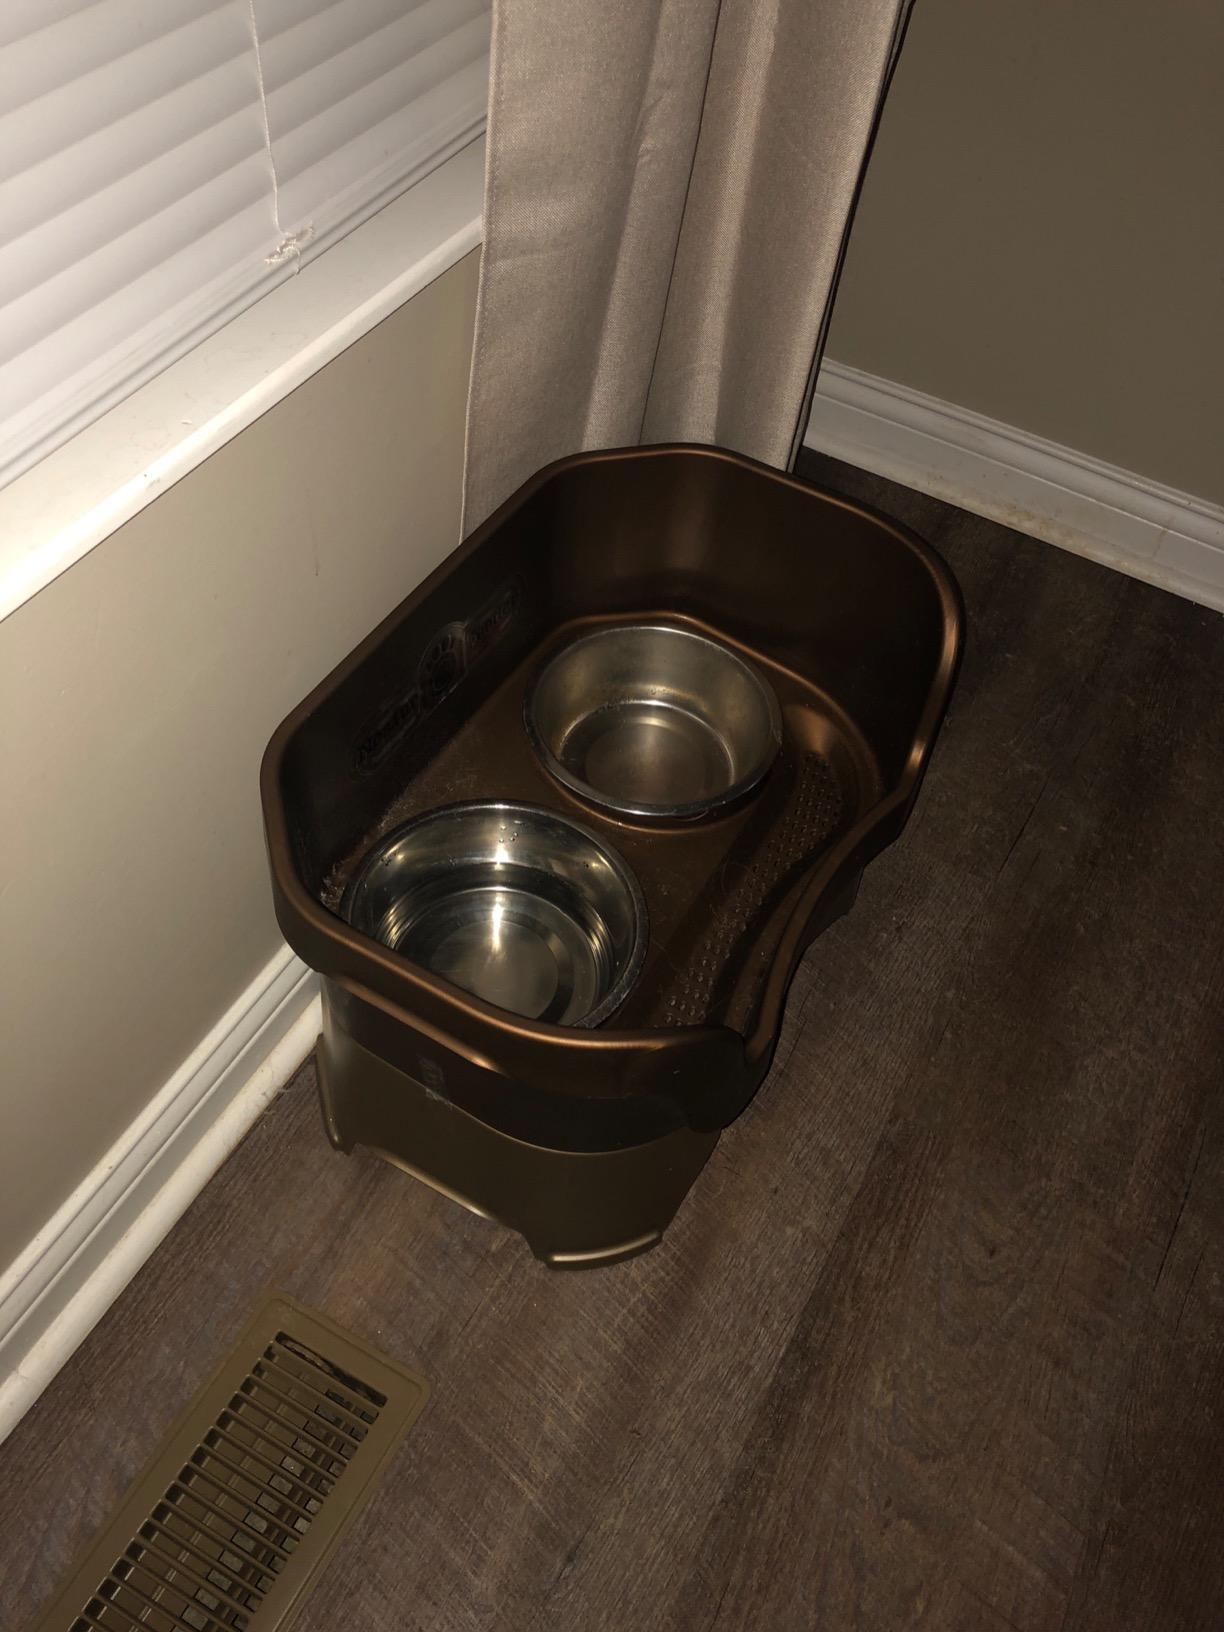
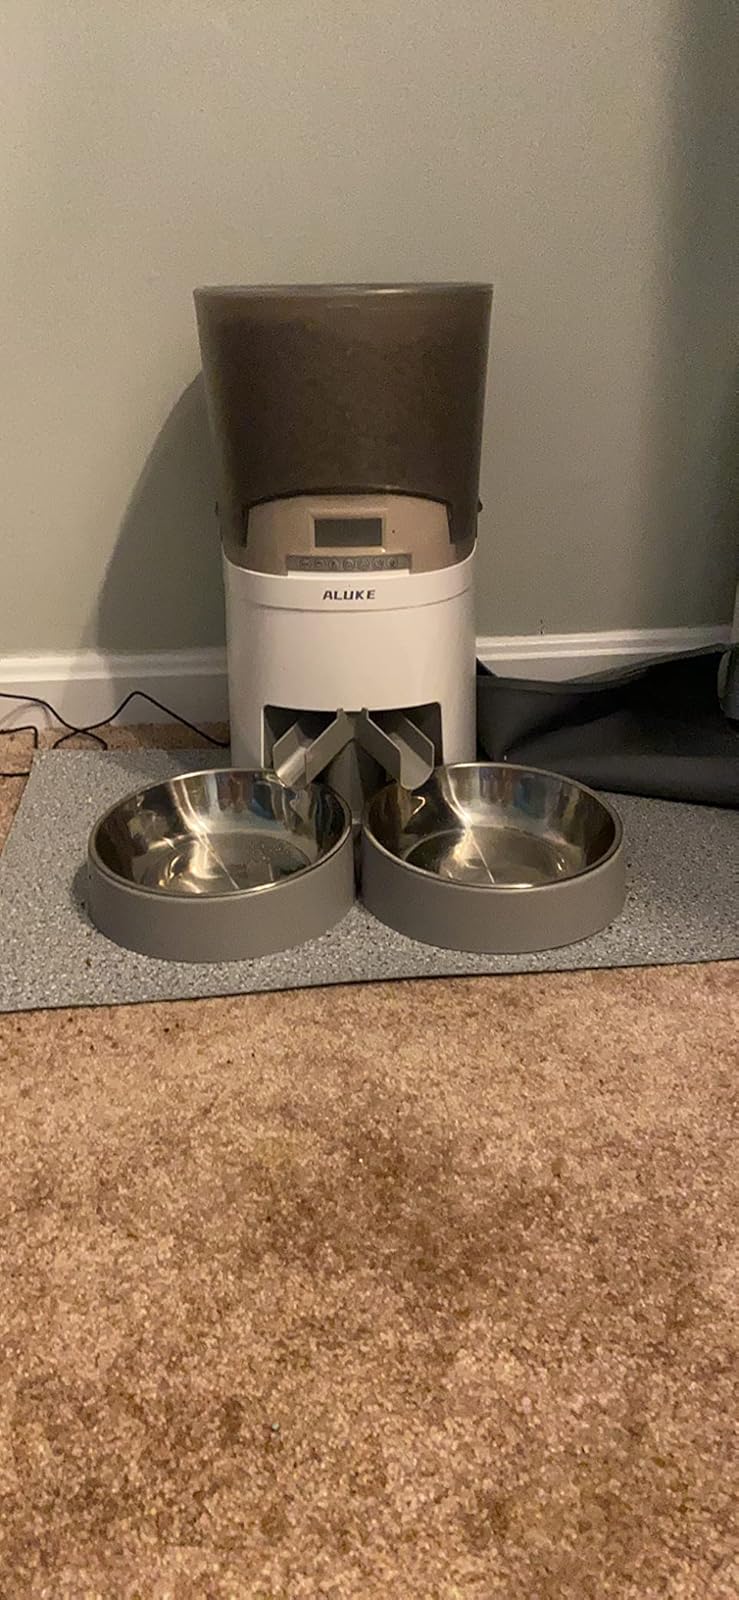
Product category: items_feeder
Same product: no